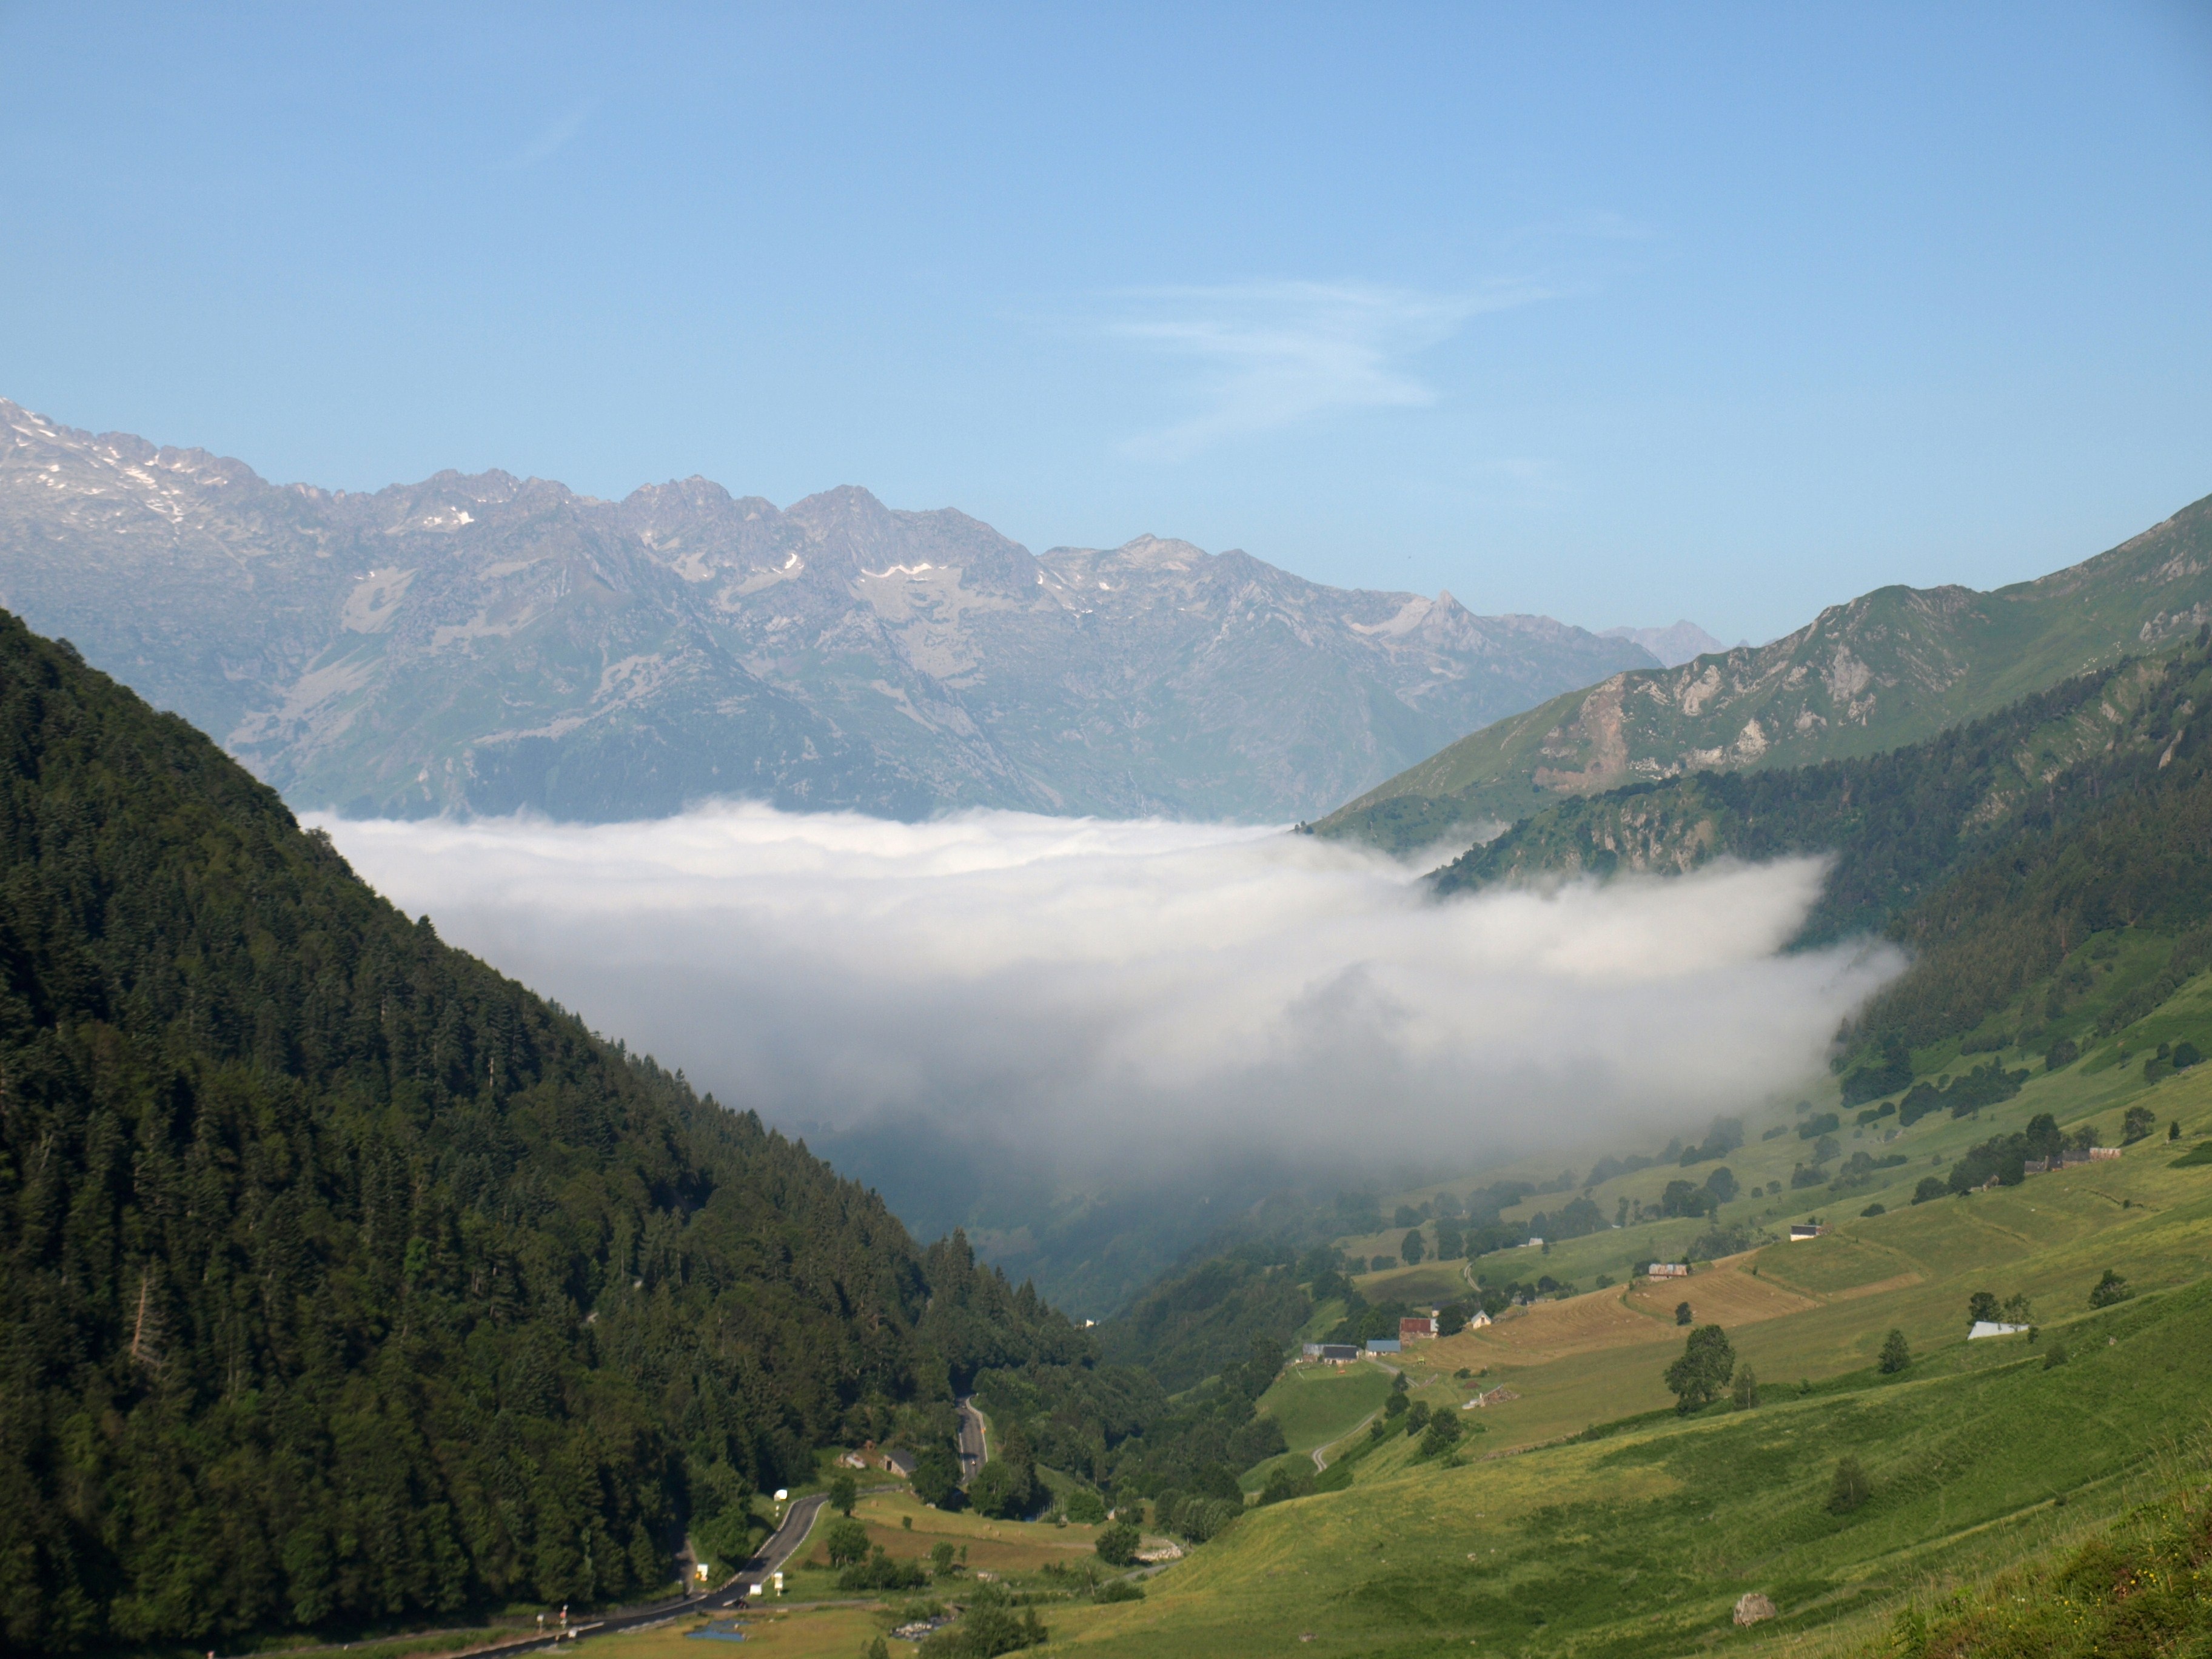
landscape, mountain, fog, mist, meadow, hill, lake, valley, mountain range, fjord, reservoir, highland, ridge, alps, plateau, fell, loch, pyrenees, landform, inversion, mountain pass, hill station, geographical feature, atmospheric phenomenon, mountainous landforms